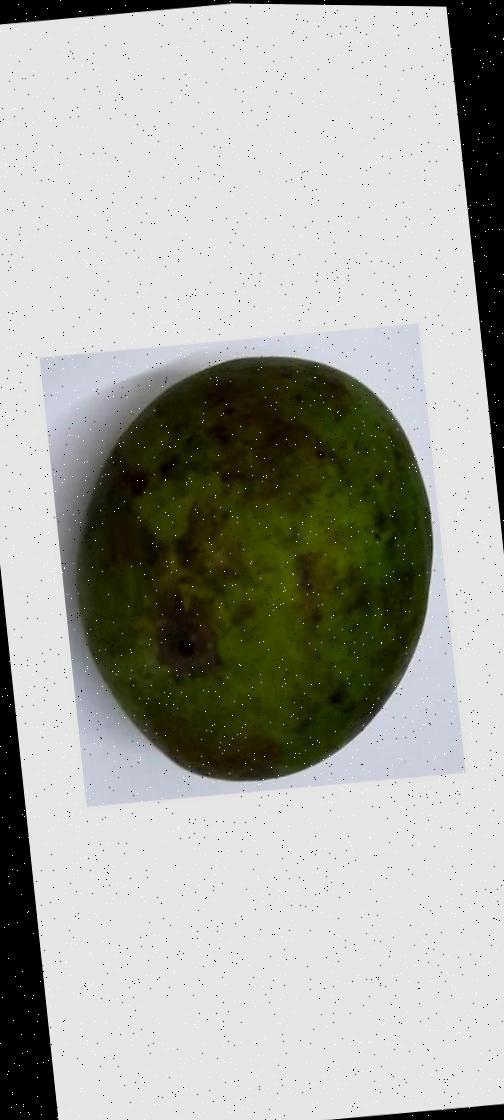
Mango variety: Harivanga